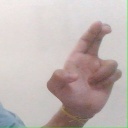
अक्षर: आ